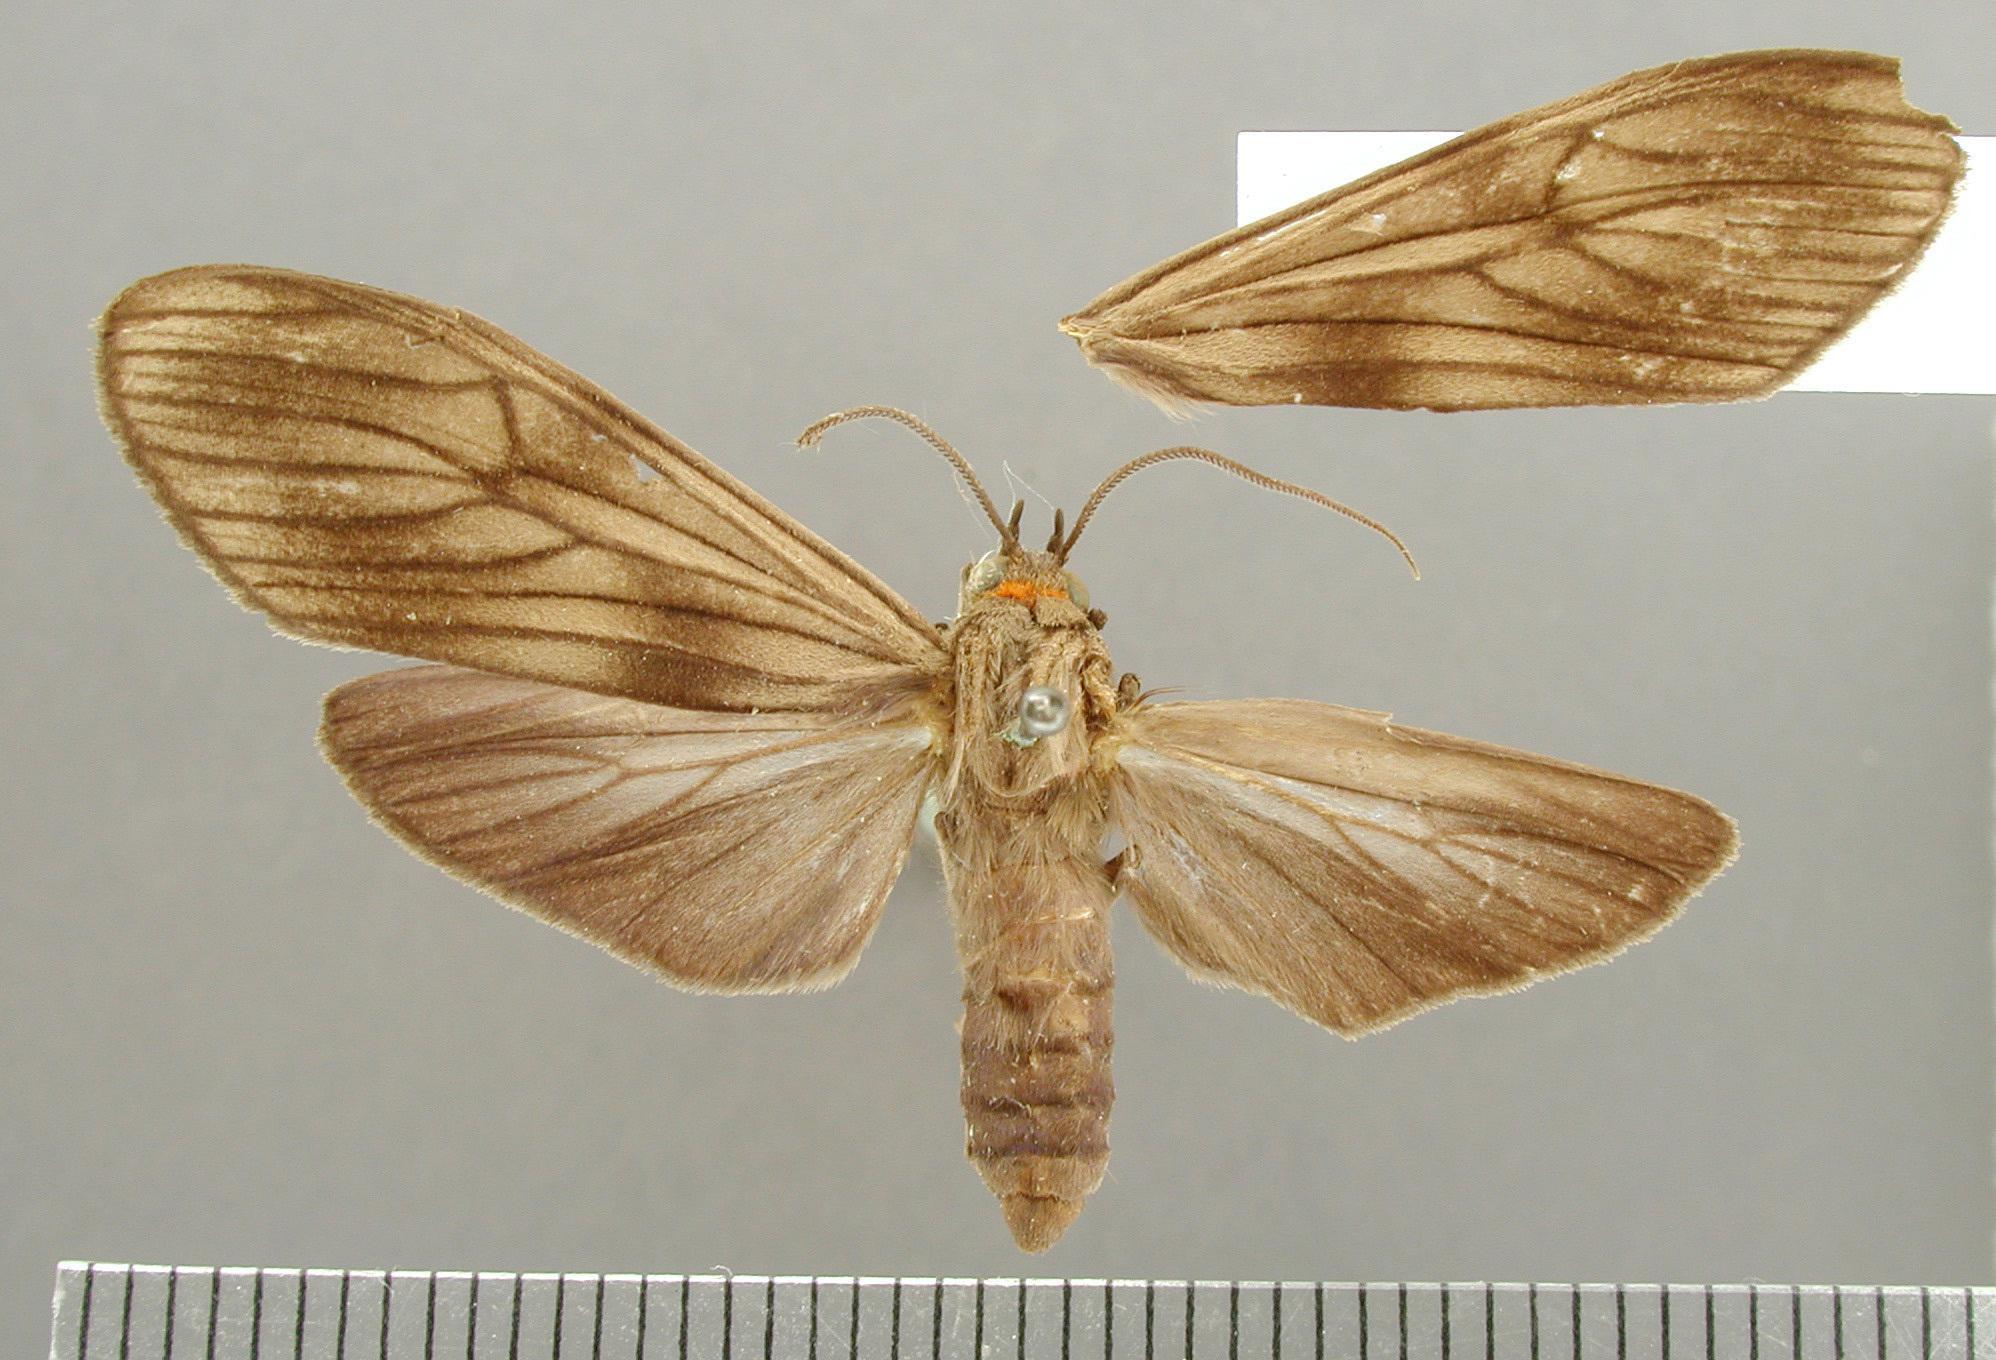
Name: Hyaleucerea morosa
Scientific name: Hyaleucerea morosa Schaus, 1910
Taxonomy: Animalia, Arthropoda, Insecta, Lepidoptera, Arctiidae
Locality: Juan Vinas, Cartago, Costa Rica